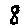
Label: 8